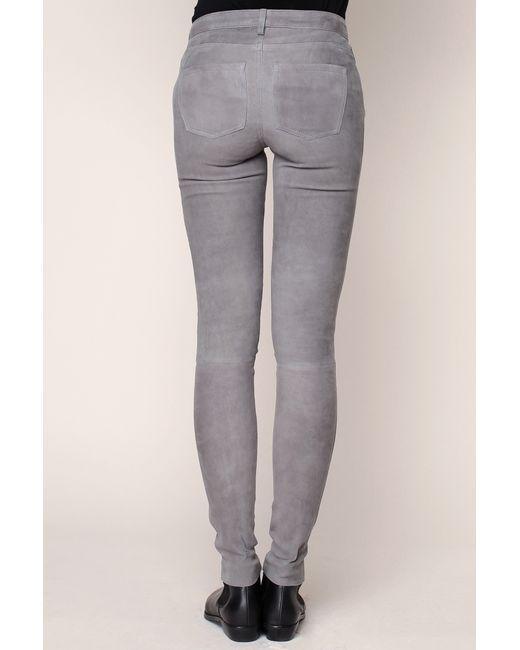
Slim Fit lässige graue Jeans für Damen